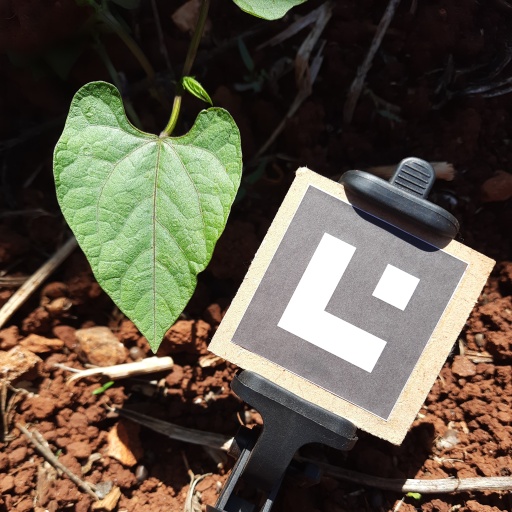
Observations: flat surface, no eating holes, under sunlight